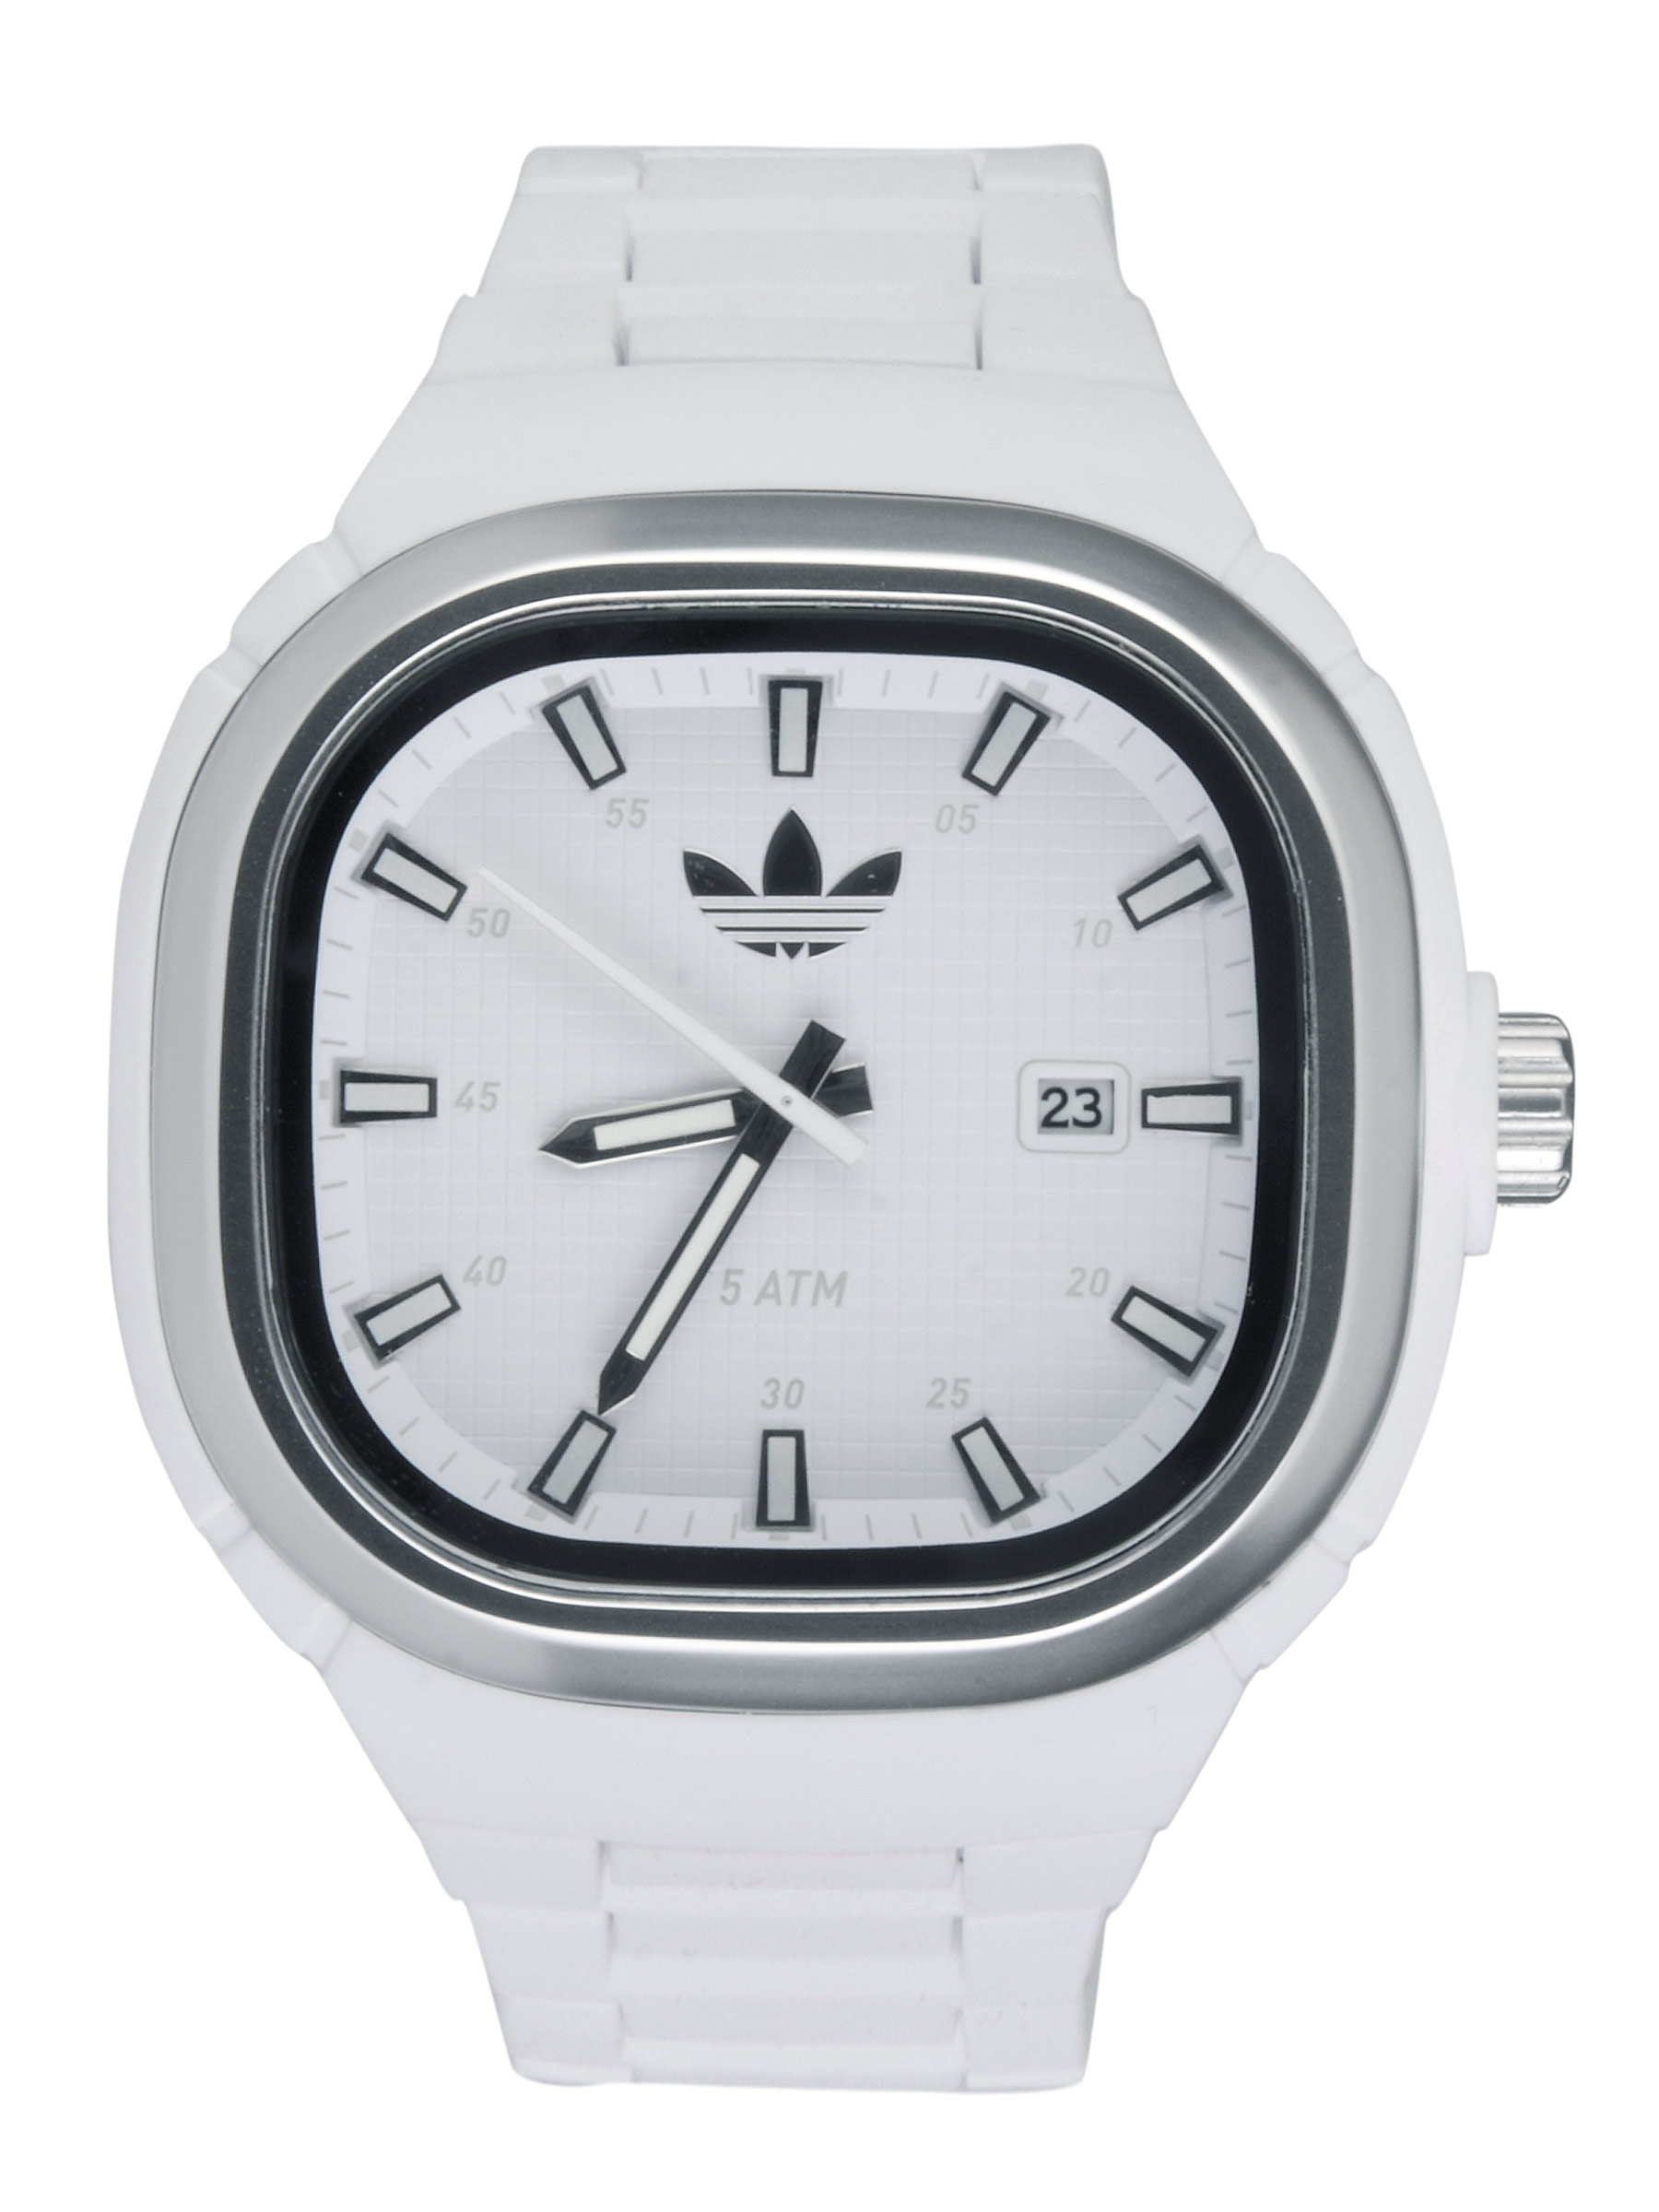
ADIDAS Originals Men White Dial Watch ADH2578
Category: Accessories / Watches / Watches
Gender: Men
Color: White
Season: Winter 2016
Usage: Casual